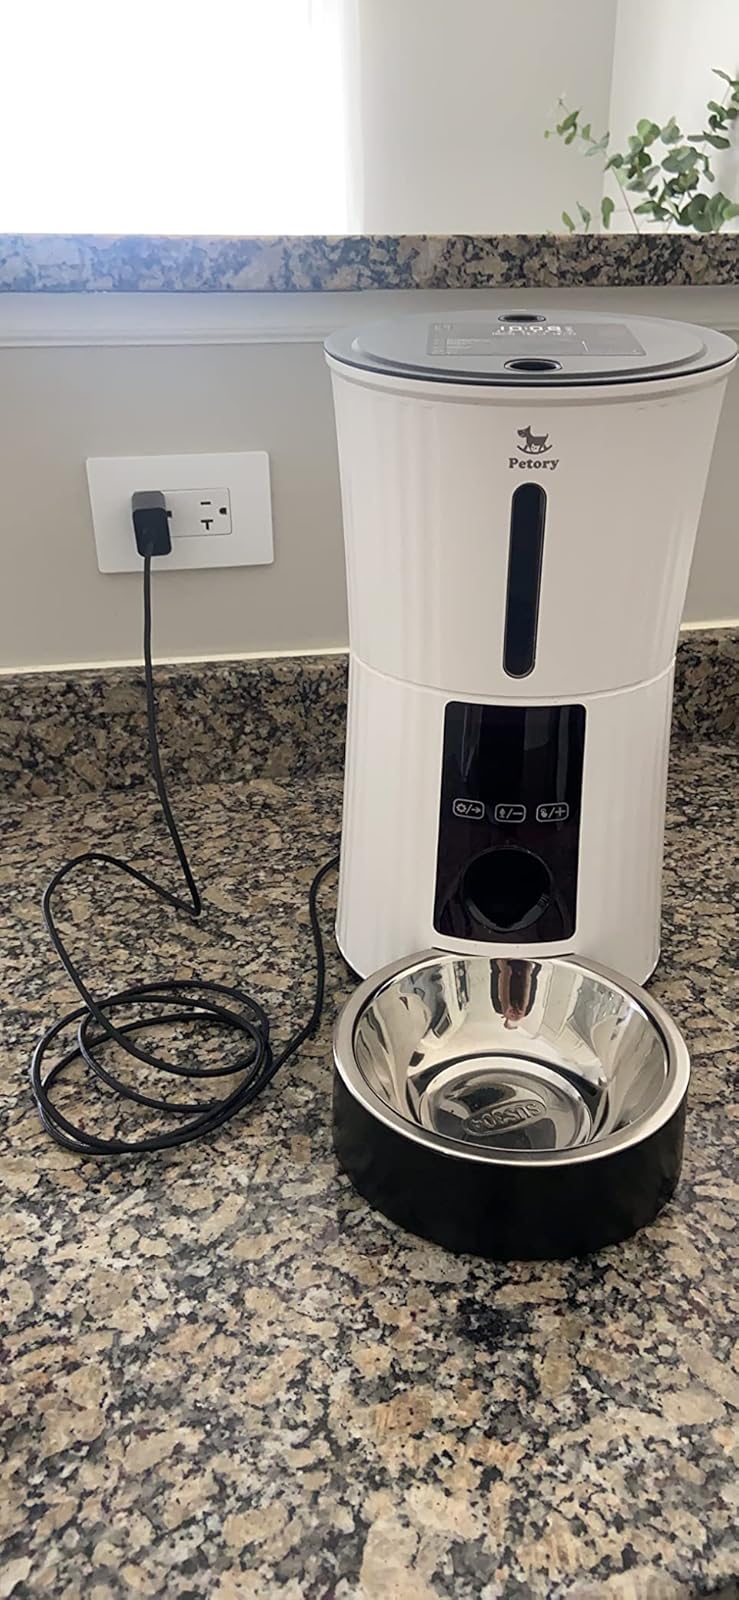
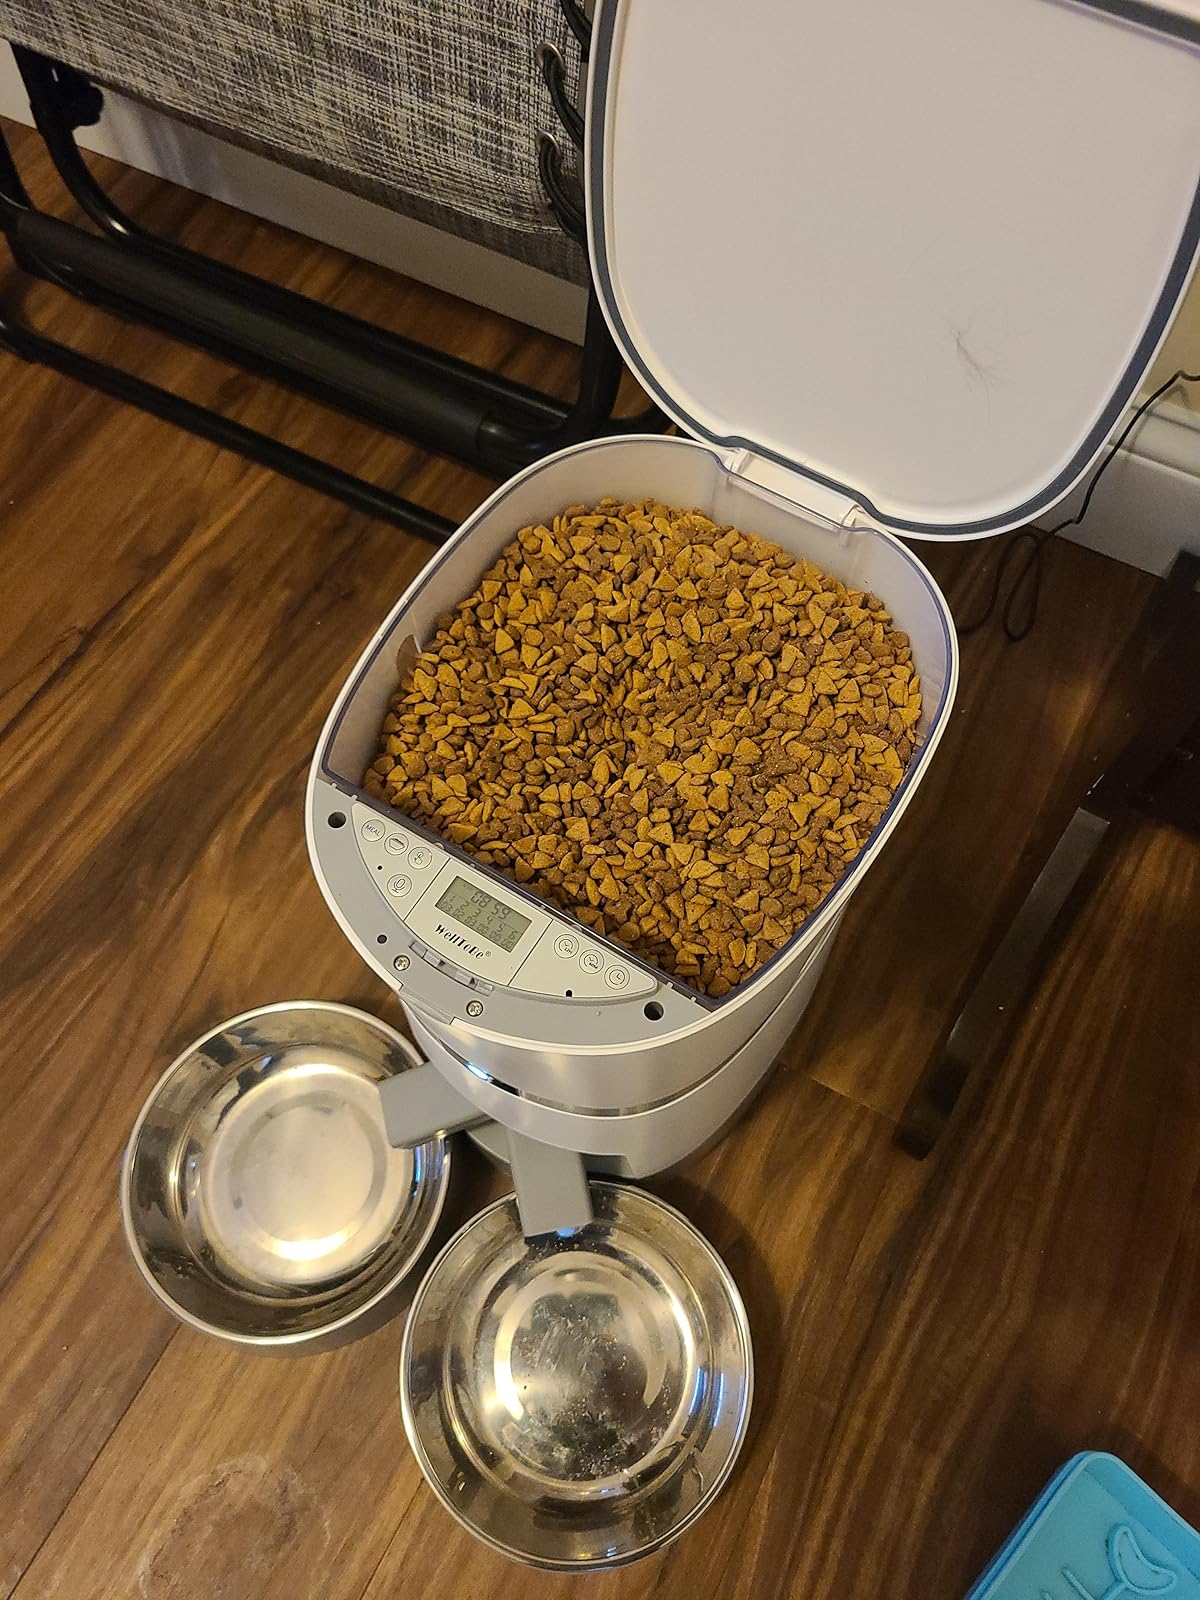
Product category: items_feeder
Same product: no